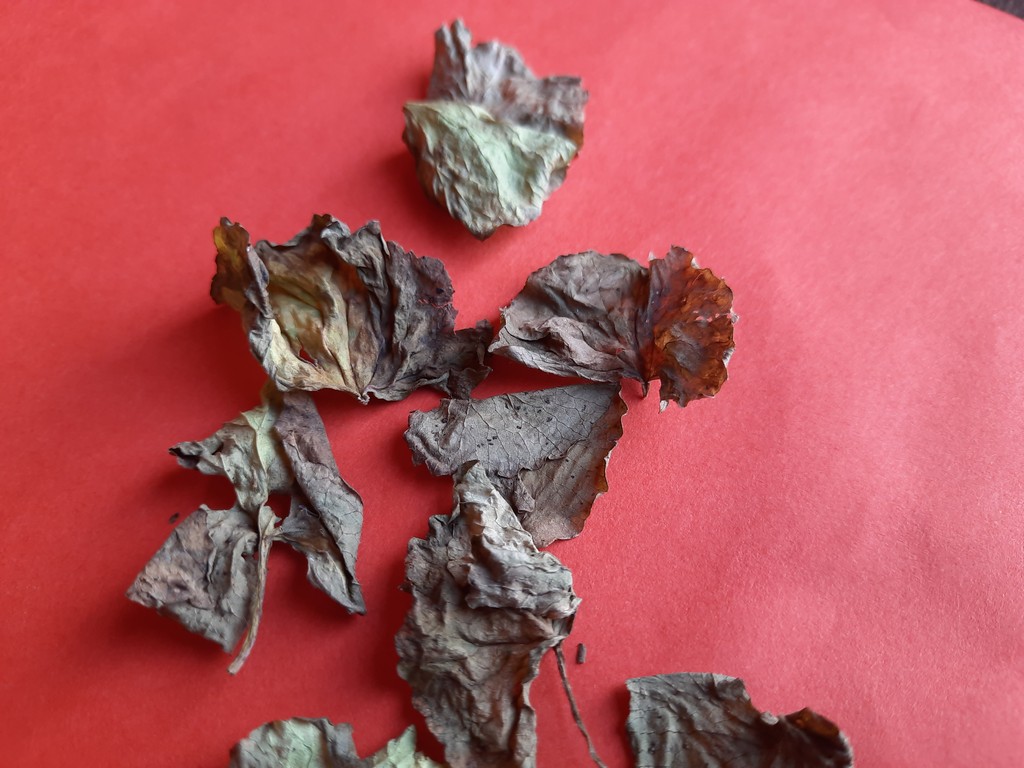
Label: Dried